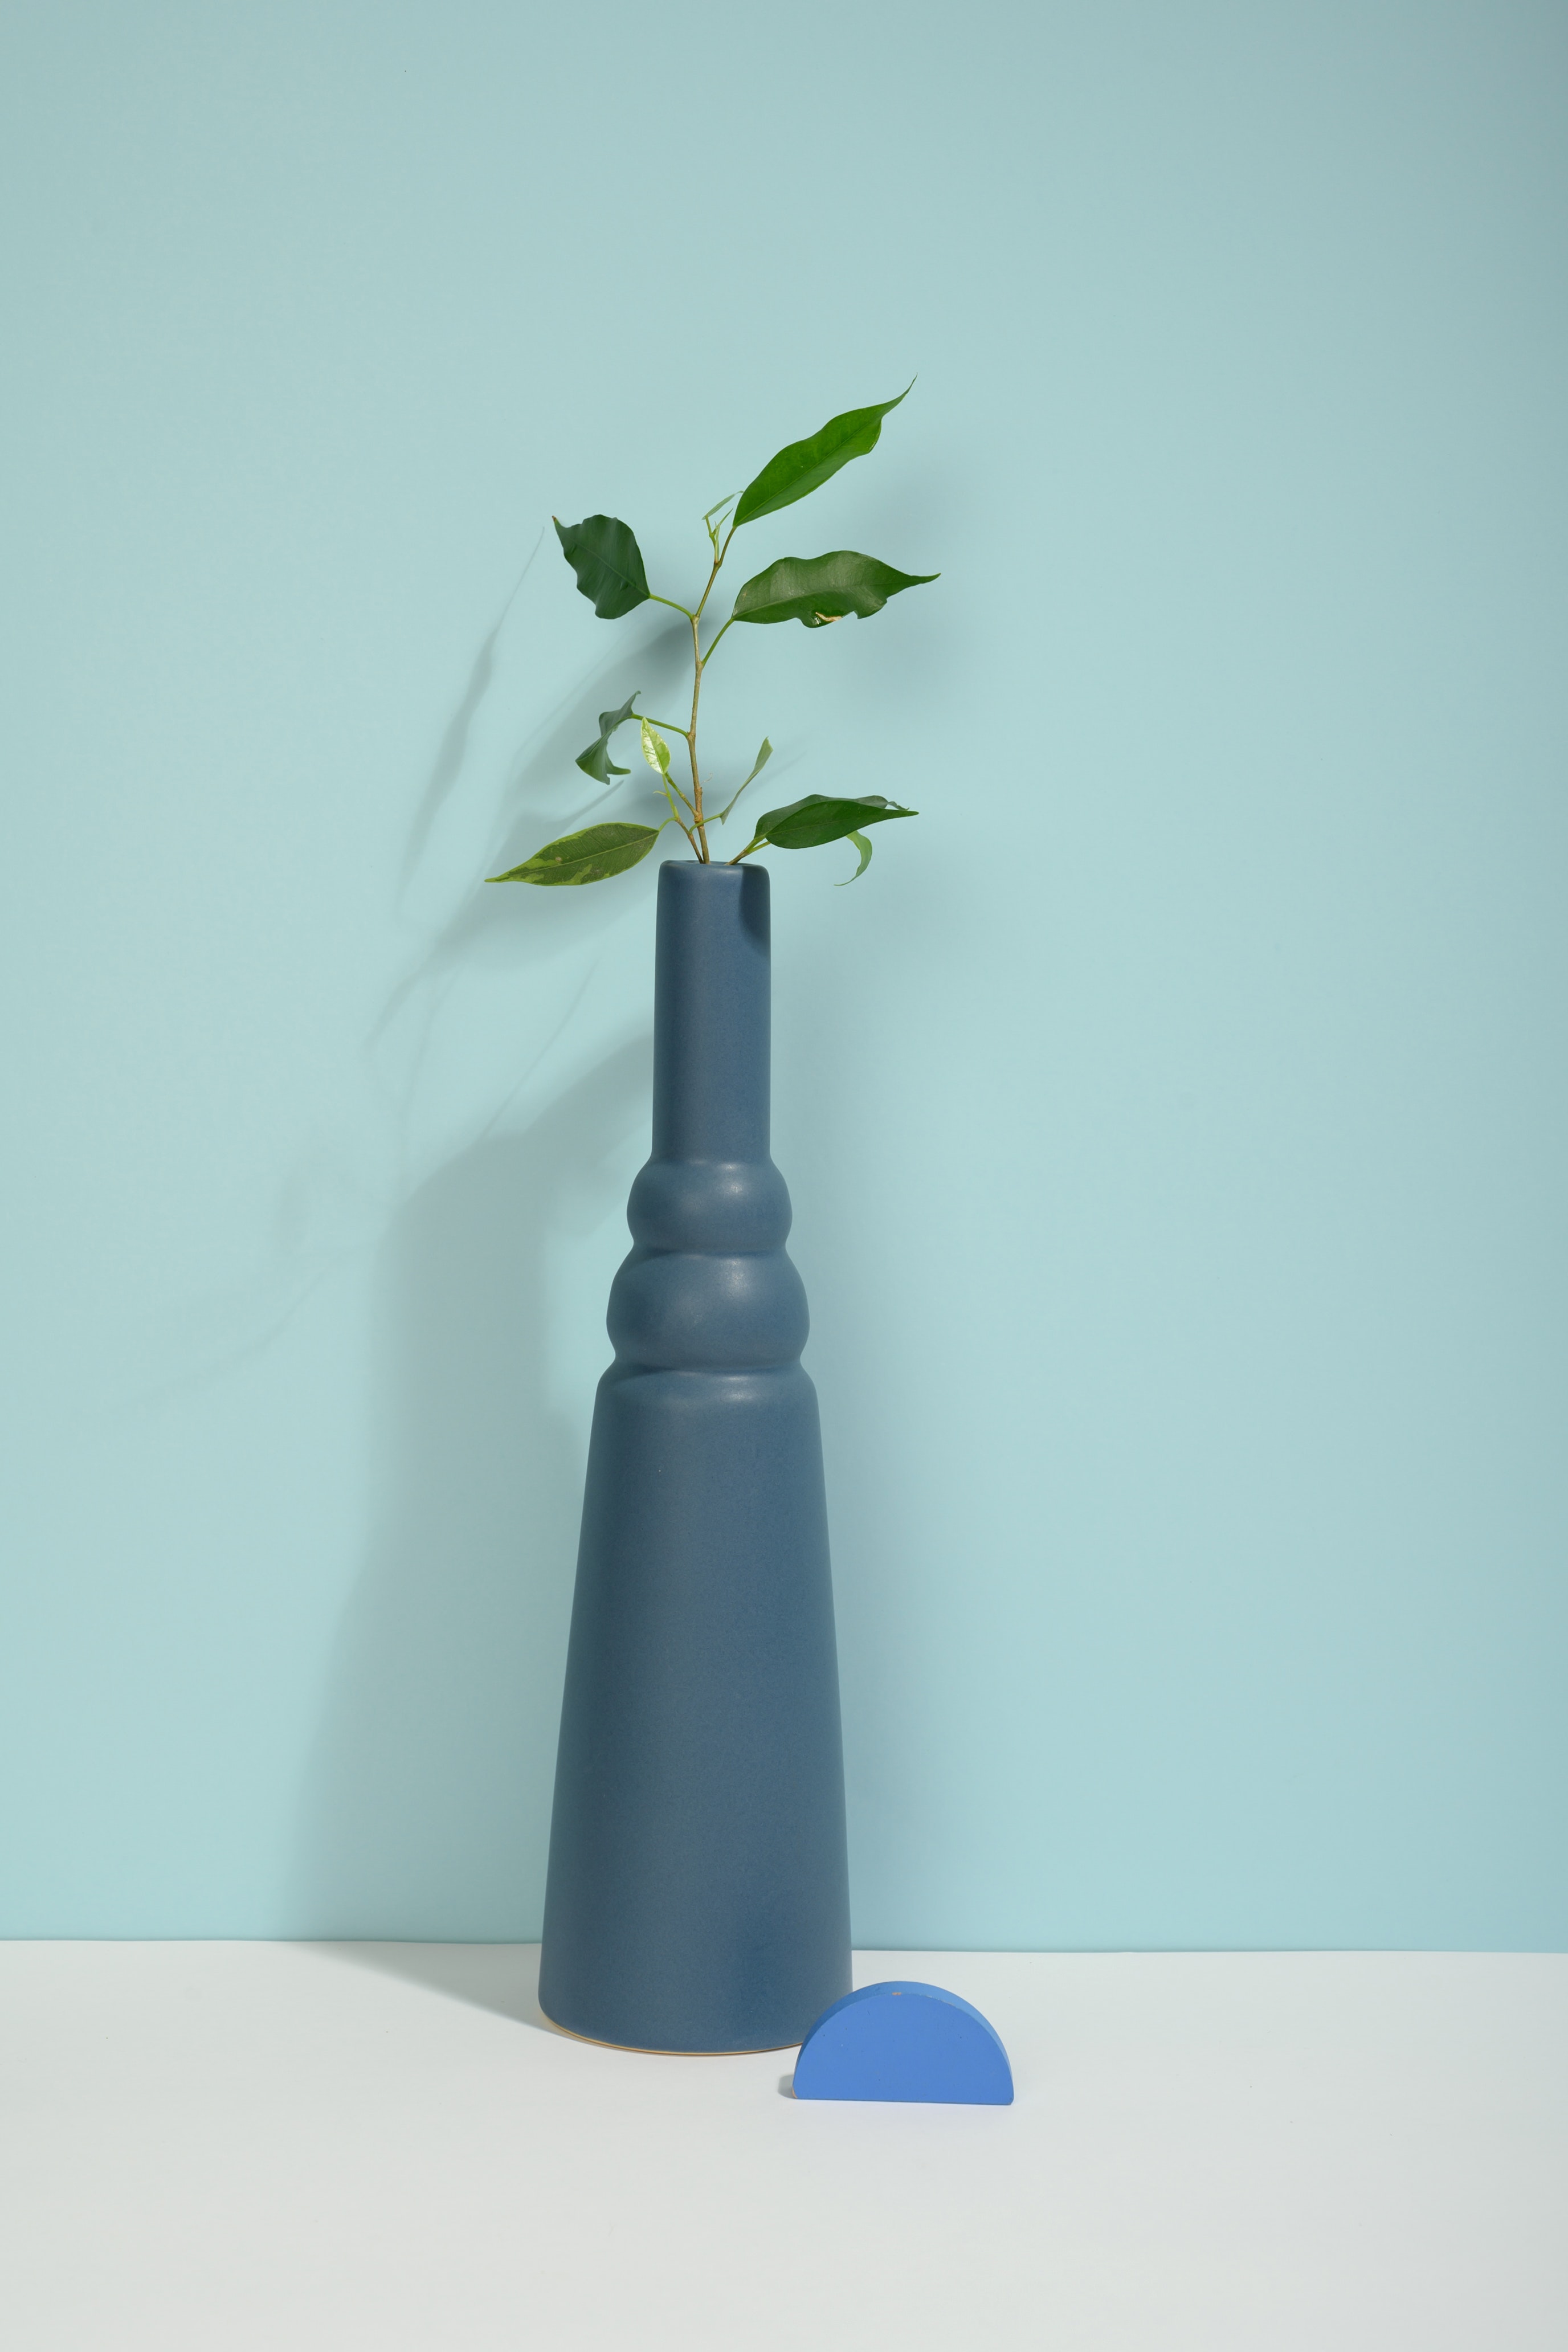
art, vase, flowerpot, plant, houseplant, terrestrial plant, artifact, shelf, rectangle, twig, electric blue, liquid, flowering plant, glass bottle, herb, wood, plant stem, Pedicel, still life photography, interior design, flooring, cylinder, shadow, table, illustration, home accessories, serveware, paper, drinkware, floral design